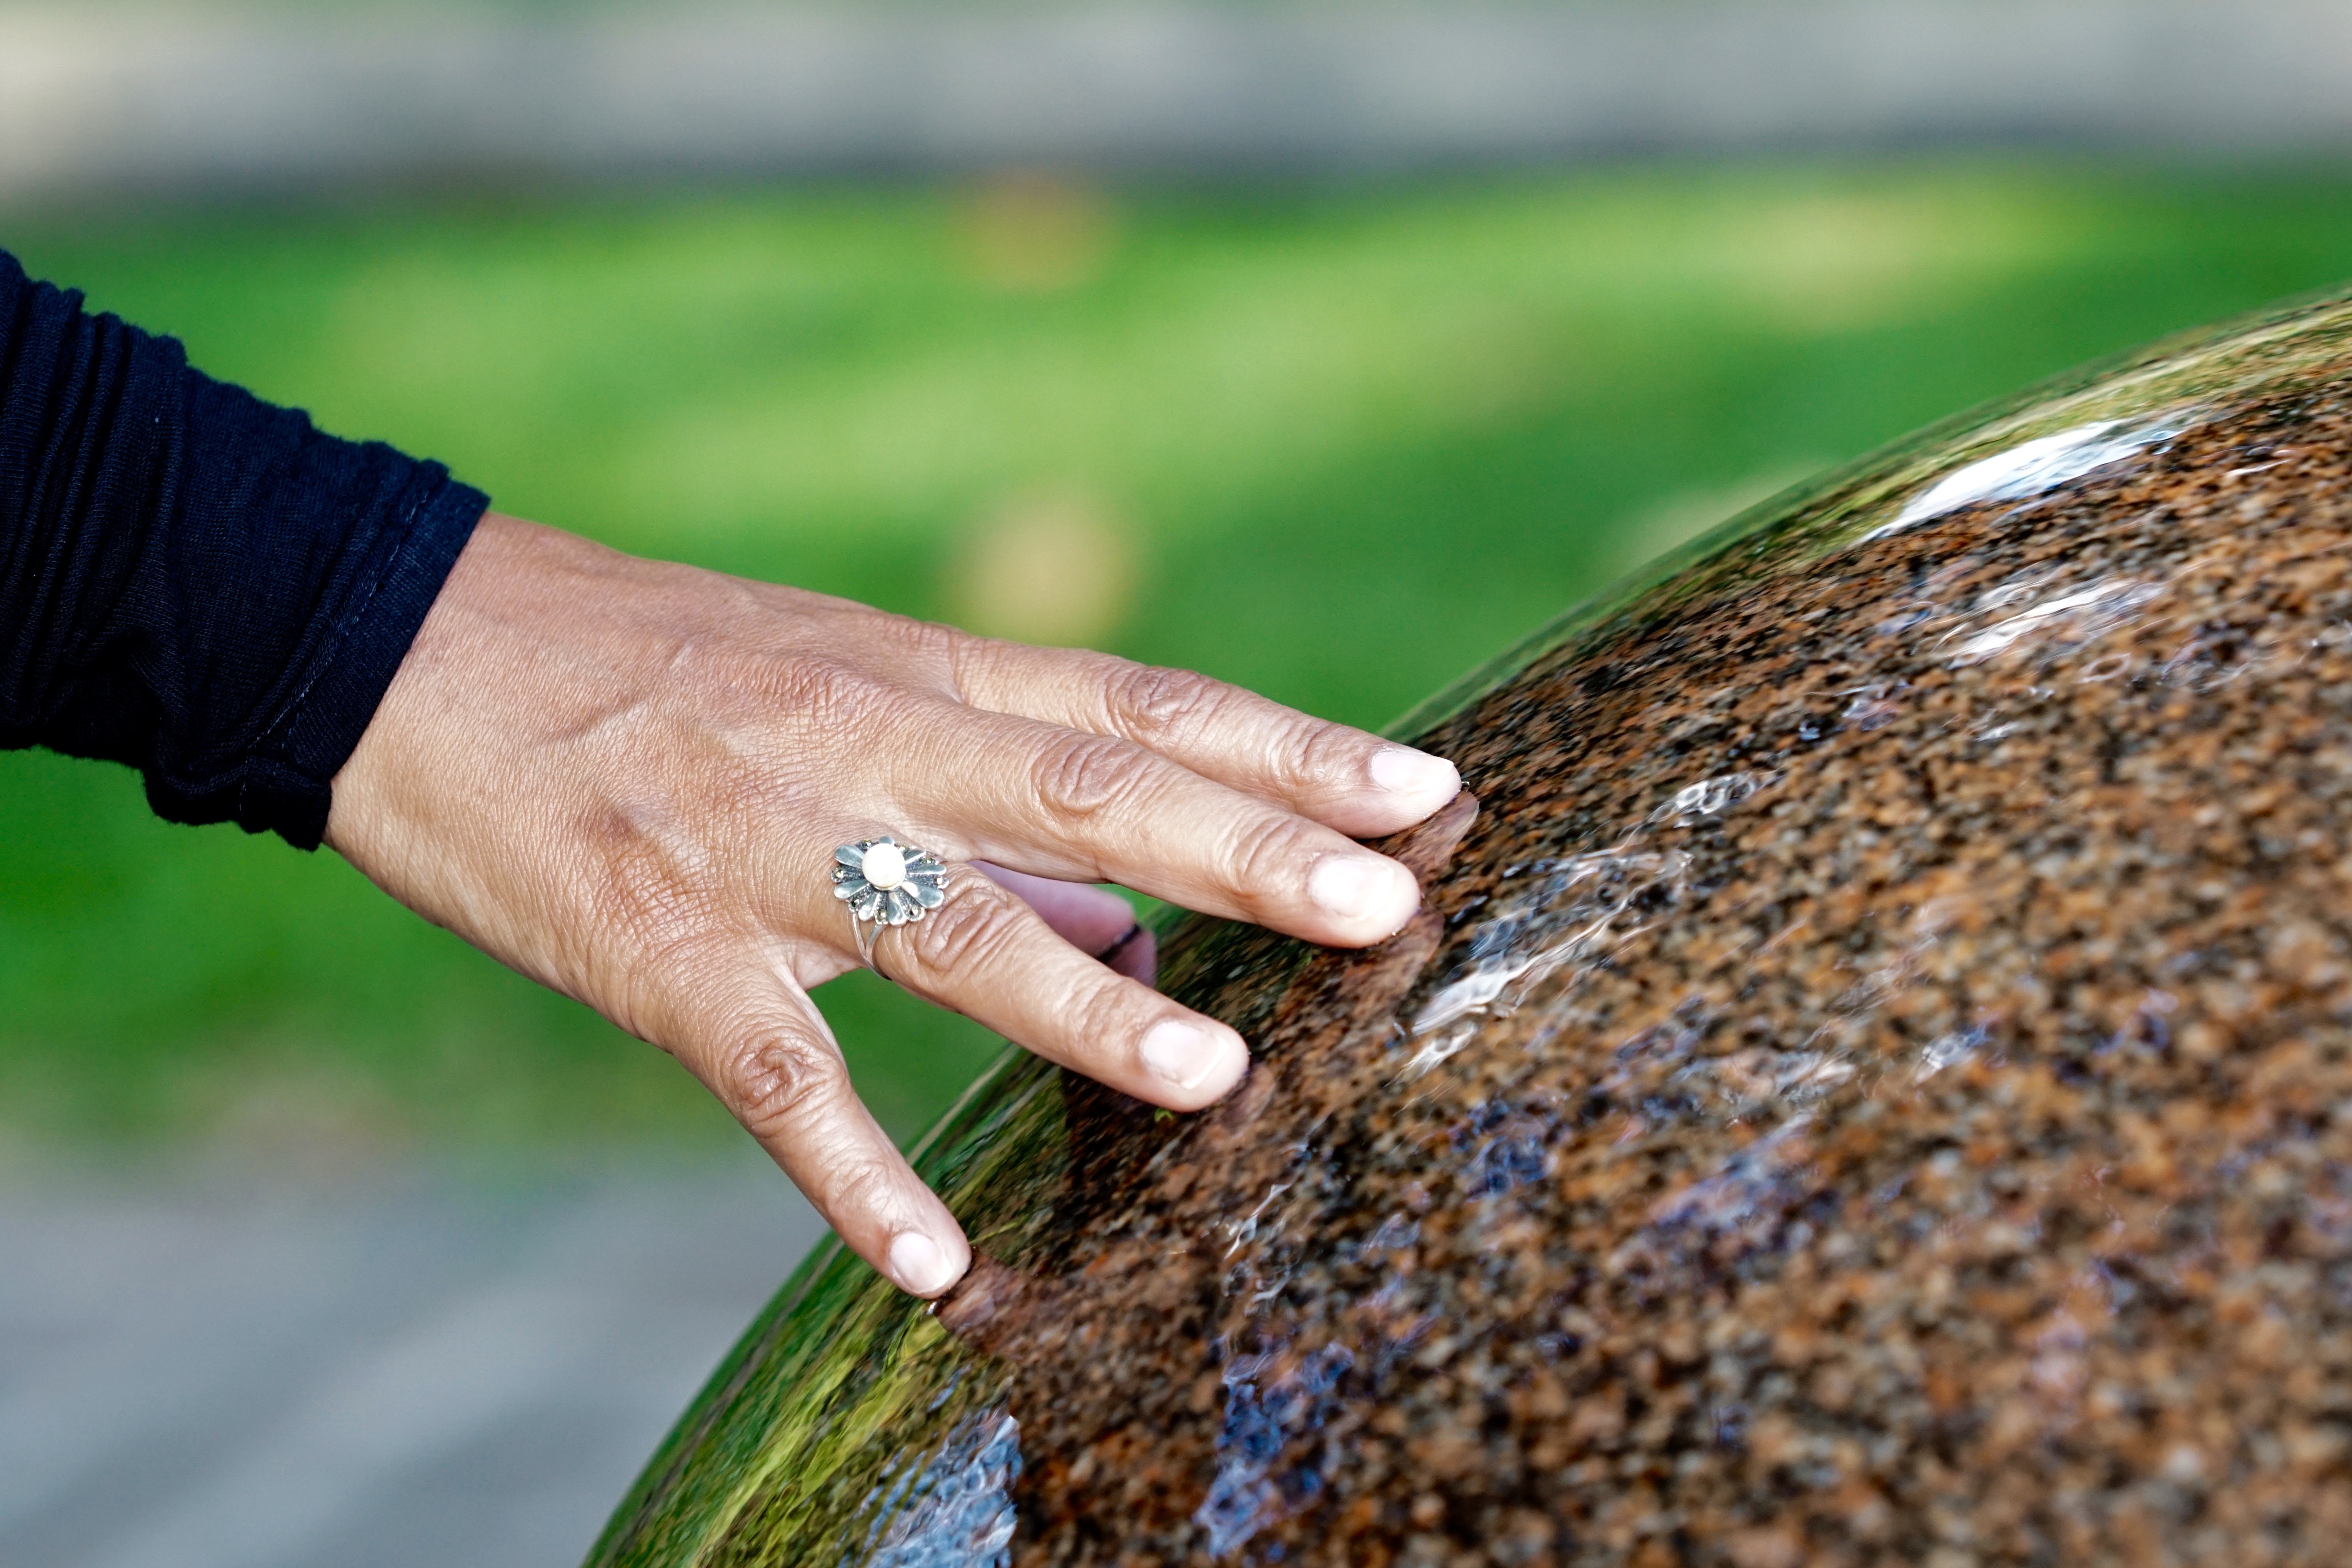
hand, grass, lawn, photography, leaf, ring, stone, finger, green, soil, holding hands, close up, ball, contact, moisture, macro photography, grass family